Caitlin Foord

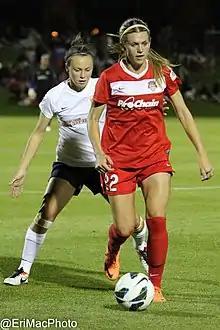
Foord defends against Washington Spirit player Stephanie Ochs, June 2013.

In March 2013, it was announced that Foord had signed with American team, Sky Blue FC, for the inaugural season of the National Women's Soccer League (NWSL). In 2013, she appeared in 15 games, helping Sky Blue to their only playoff appearance in club history. She was named to the 2013 NWSL Second XI Team.